History of slavery in Maryland

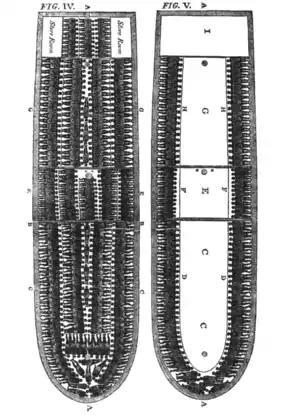
Diagram of a slave ship from the Atlantic slave trade. From an Abstract of Evidence delivered before a select committee of the House of Commons of Great Britain in 1790 and 1791.

The first documented Africans were brought to Maryland in 1642, as 13 slaves at St. Mary's City, the first English settlement in the Province. Earlier, in 1638, the Maryland General Assembly had considered, but not enacted, two bills referring to slaves and proposing excepting them from rights shared by Christian freemen and indentured servants: An Act for the Liberties of the People and An Act Limiting the Times of Servants. The legal status of Africans initially remained undefined; since they were not English subjects, they were considered foreigners. Colonial courts tended to rule that any person who accepted Christian baptism should be freed. In order to protect the property rights of slaveholders, the colony passed laws to clarify the legal position.